Freedom of religion in Thailand

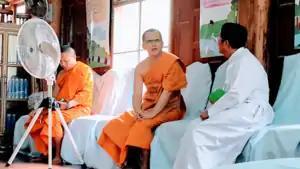
A Buddhist monk talking to a Catholic priest in a temple in Kanchanaburi

According to the 2018 census, Buddhism is the largest religion in Thailand, practiced by over 94% of the population; Islam makes up 5% of the population. The Thai government officially recognizes five religions: Buddhism, Islam, Hinduism, Sikhism, and Christianity.